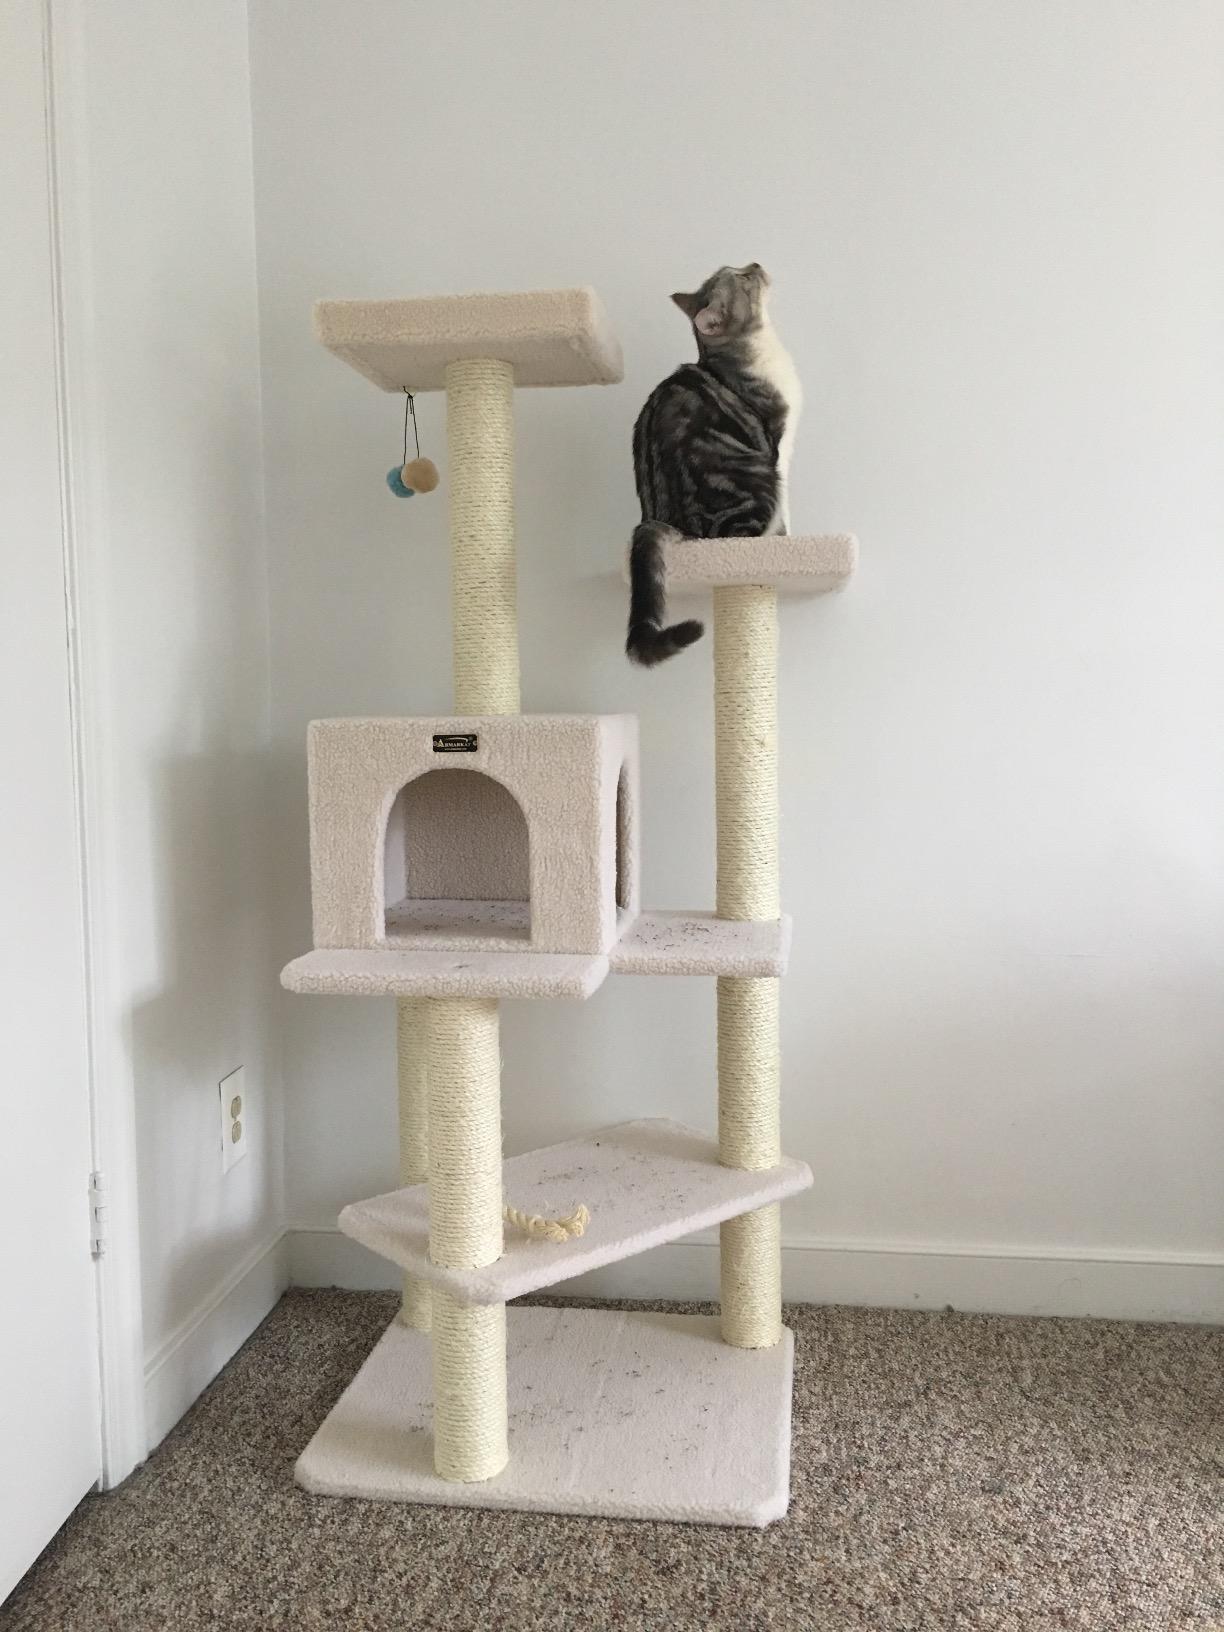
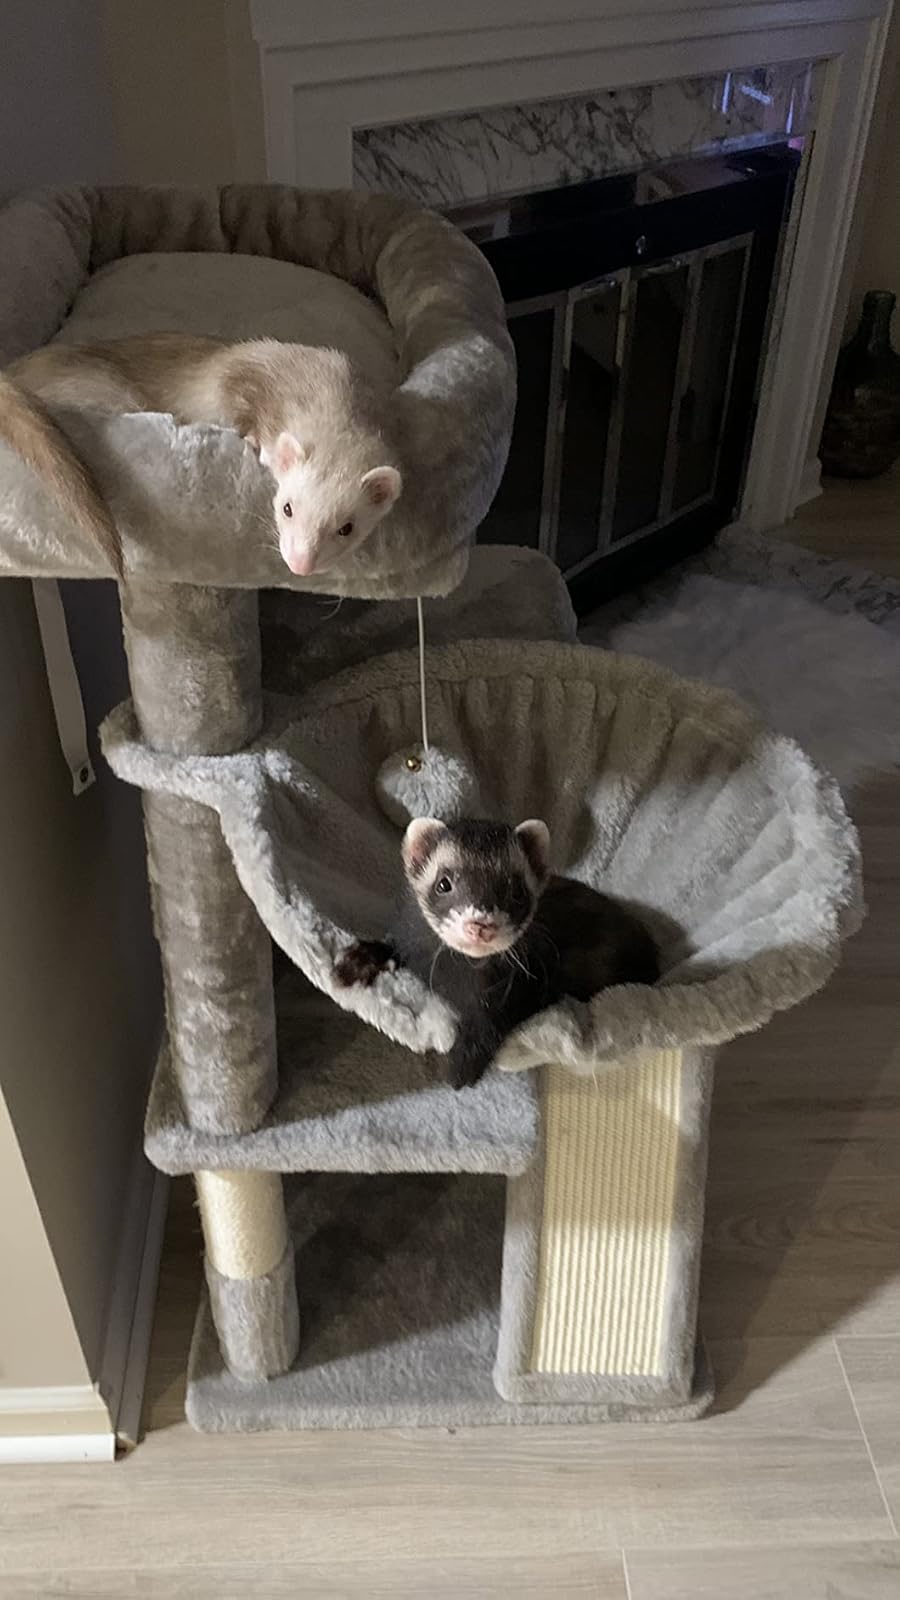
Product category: items_cat tree
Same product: no